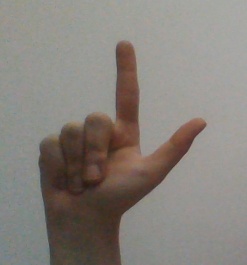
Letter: laam